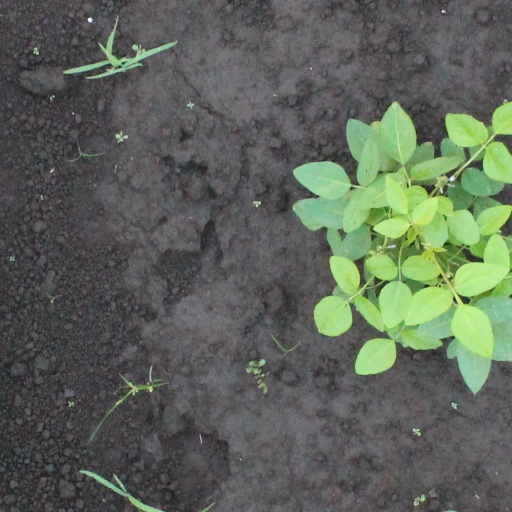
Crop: soybean